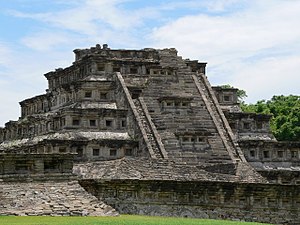
El Tajín
Nichepyramiden
El Tajin er en præ-columbiansk ruinby. Ruinbyen ligger i den mexicanske delstat Veracruz ca. 10 km nord for Papantla. Byen var hovedby for den præ-totonakiske civilisation.